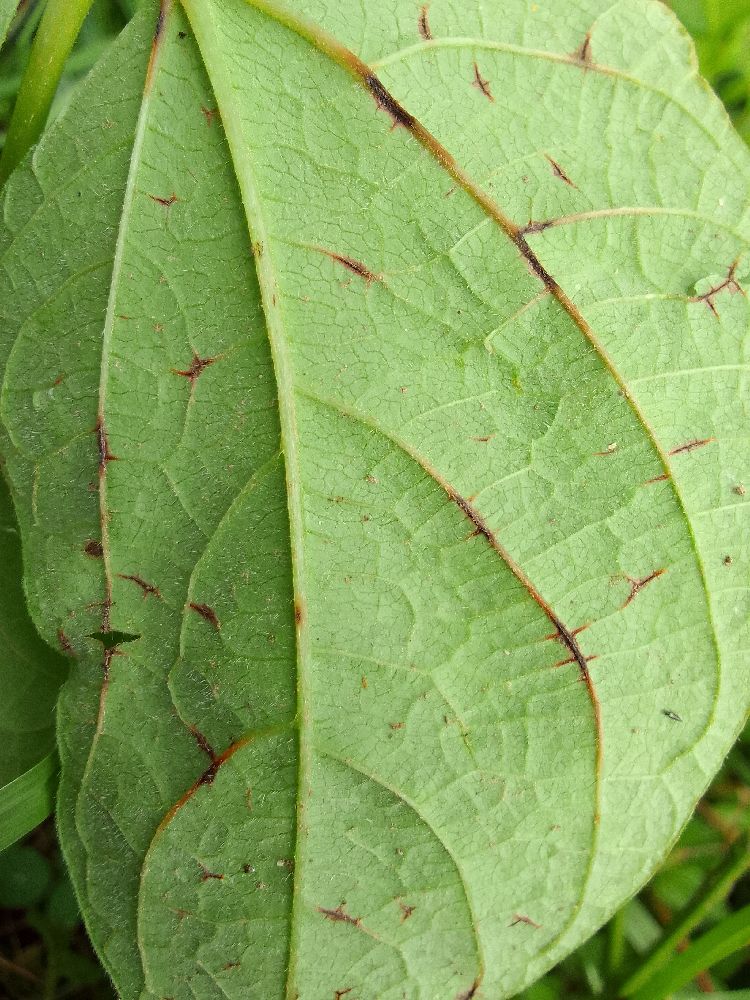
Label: anthracnose